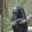
Label: chimpanzee